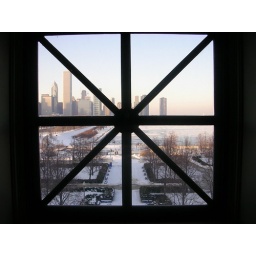
as seen from a window in the field museum